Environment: real
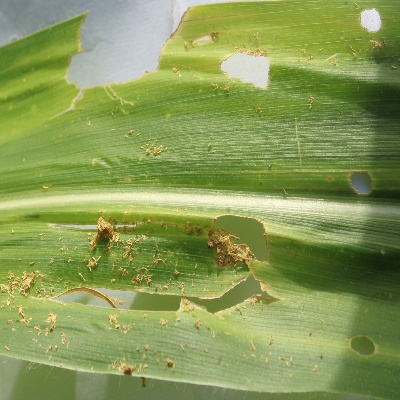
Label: fall_armyworm